1993 Canadian National Soccer League season

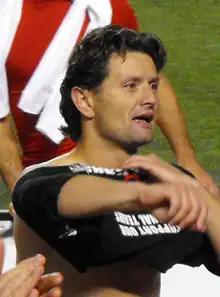
Canadian international Tomasz Radzinski played two seasons in the CNSL

The 1993 annual CNSL awards were held at Auberge Universel in Sherbrooke, Quebec with the nominations announced on October 22, 1993. The awards were presented on November 3, 1993, with Montreal Croatia receiving the most accolades. The Golden Boot was shared between Dwayne Dear and Tomasz Radzinski with both finishing with 15 goals in their respective divisions. Radzinski would ultimately play in noted leagues such as the Belgian First Division, and Premier League. Montreal Croatia's Zoran Petkovic was named the MVP and Krunoslav Piperkovic was given the Most Sportsmanlike Award.